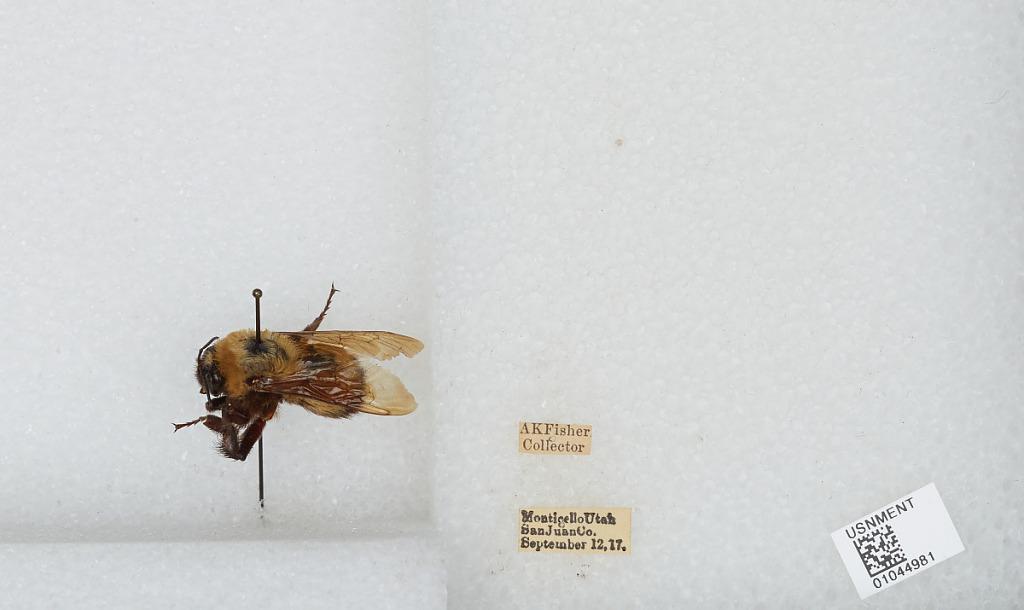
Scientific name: Bombus sp.
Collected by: A. Fisher
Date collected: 1917-9-12
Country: United States
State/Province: Utah
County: San Juan
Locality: Monticello
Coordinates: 37.8692, -109.342